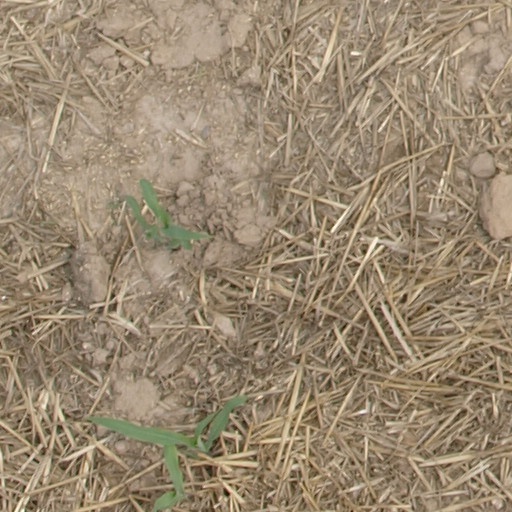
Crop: maize; corn